Phil Kessel

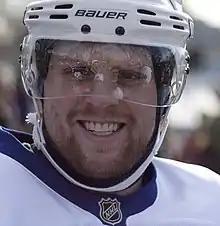
Kessel at a Maple Leafs practice held at an outdoor rink in Trinity Bellwoods Park in December 2010.

On April 2, 2011, Kessel posted his third consecutive 30-goal season, reaching the mark after scoring against the Ottawa Senators. At the time, he was among eight other NHL players, including League stars Sidney Crosby and Alexander Ovechkin, who have scored 30 goals or more in a season three times since the 2008–09 regular season.